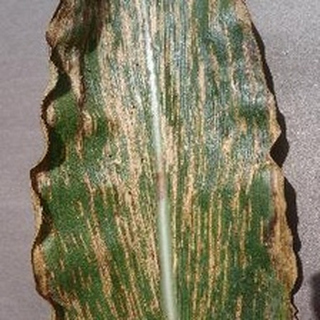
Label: corn_gray_leaf_spot